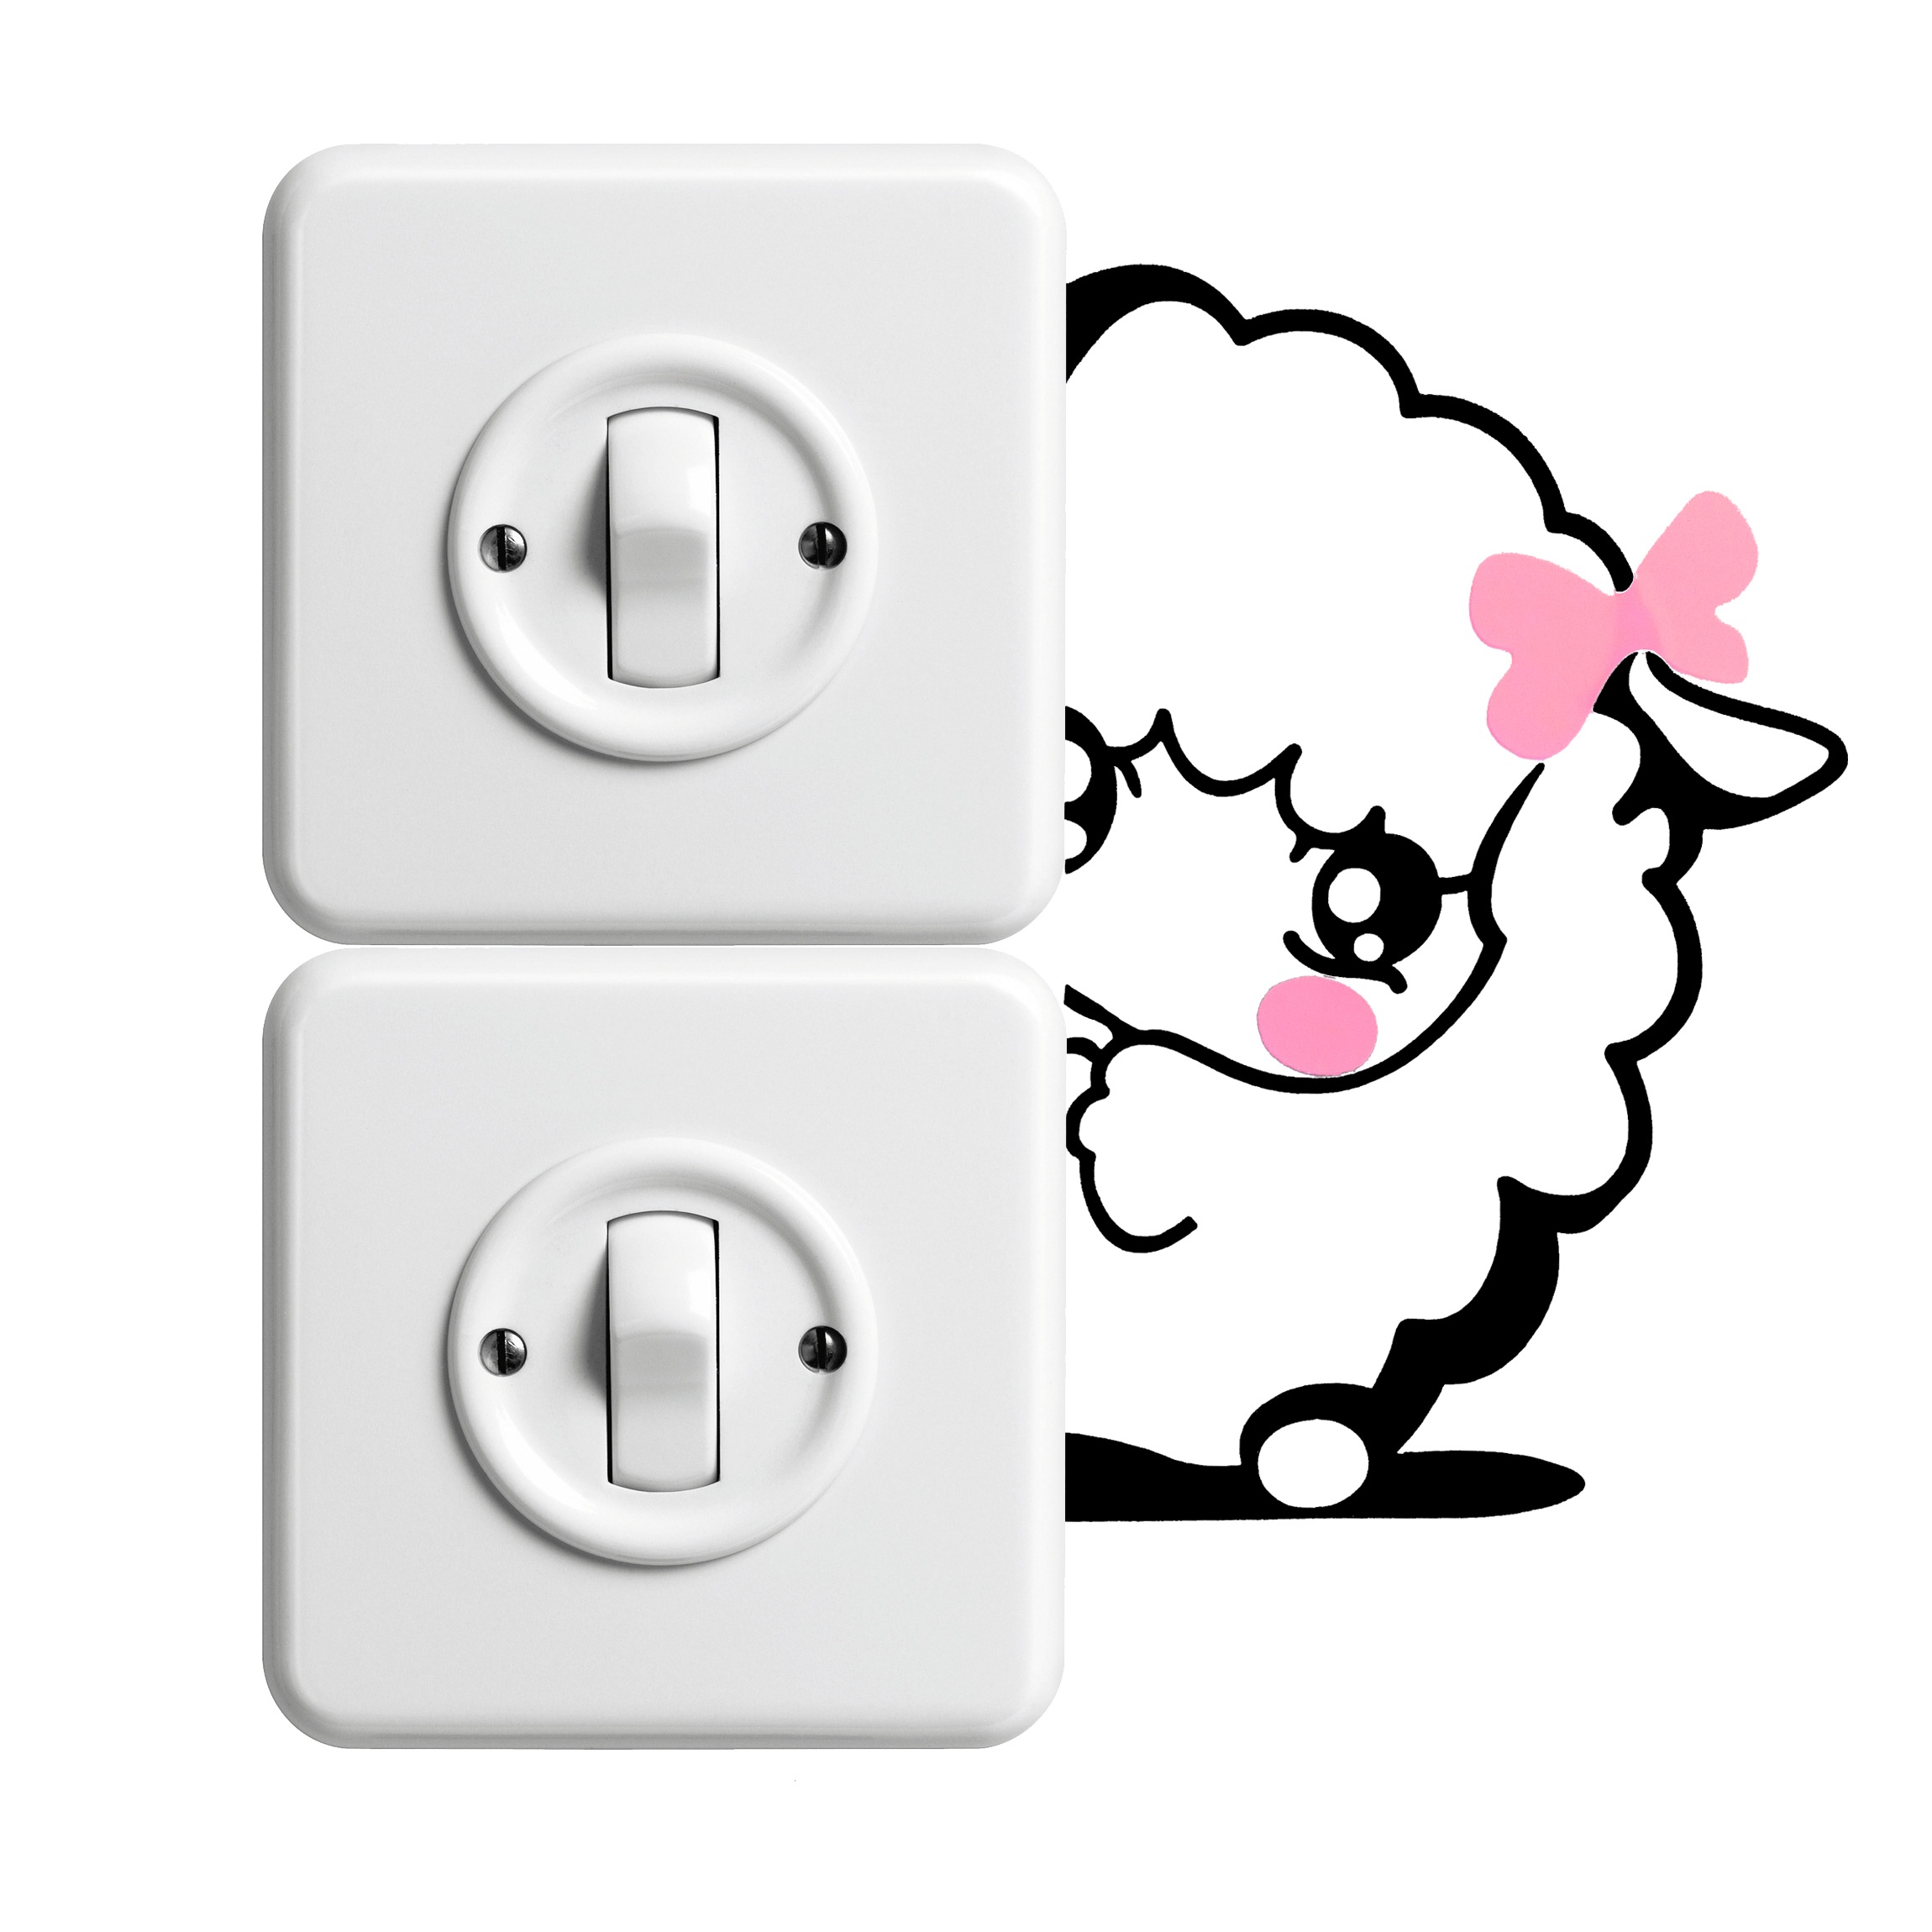
technology, sheep, sticker, product, font, electronics, funny, hello, light switch